Altair (rocket stage)

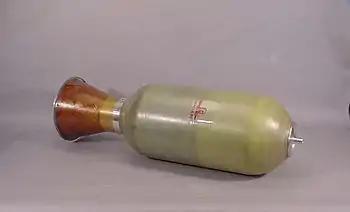
Altair X248-A2 rocket stage

The Altair was a solid-fuel rocket with a fiberglass casing, initially developed for use as the third stage of Vanguard rockets in 1959. It was manufactured by Allegany Ballistics Laboratory (ABL) as the X-248. It was also sometimes called the Burner 1.